Riley Patterson

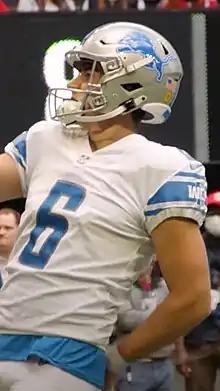
Patterson with the Detroit Lions in 2021

Riley Patterson (born September 7, 1999) is an American professional football kicker. He played college football for the Memphis Tigers and has previously played in the NFL for the Detroit Lions, Jacksonville Jaguars, Cleveland Browns, and New York Jets.